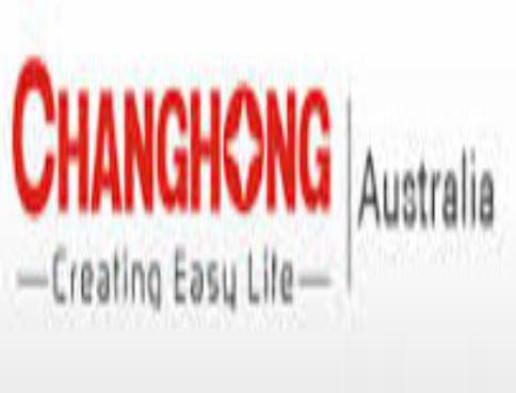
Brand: changhong
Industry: Electronic